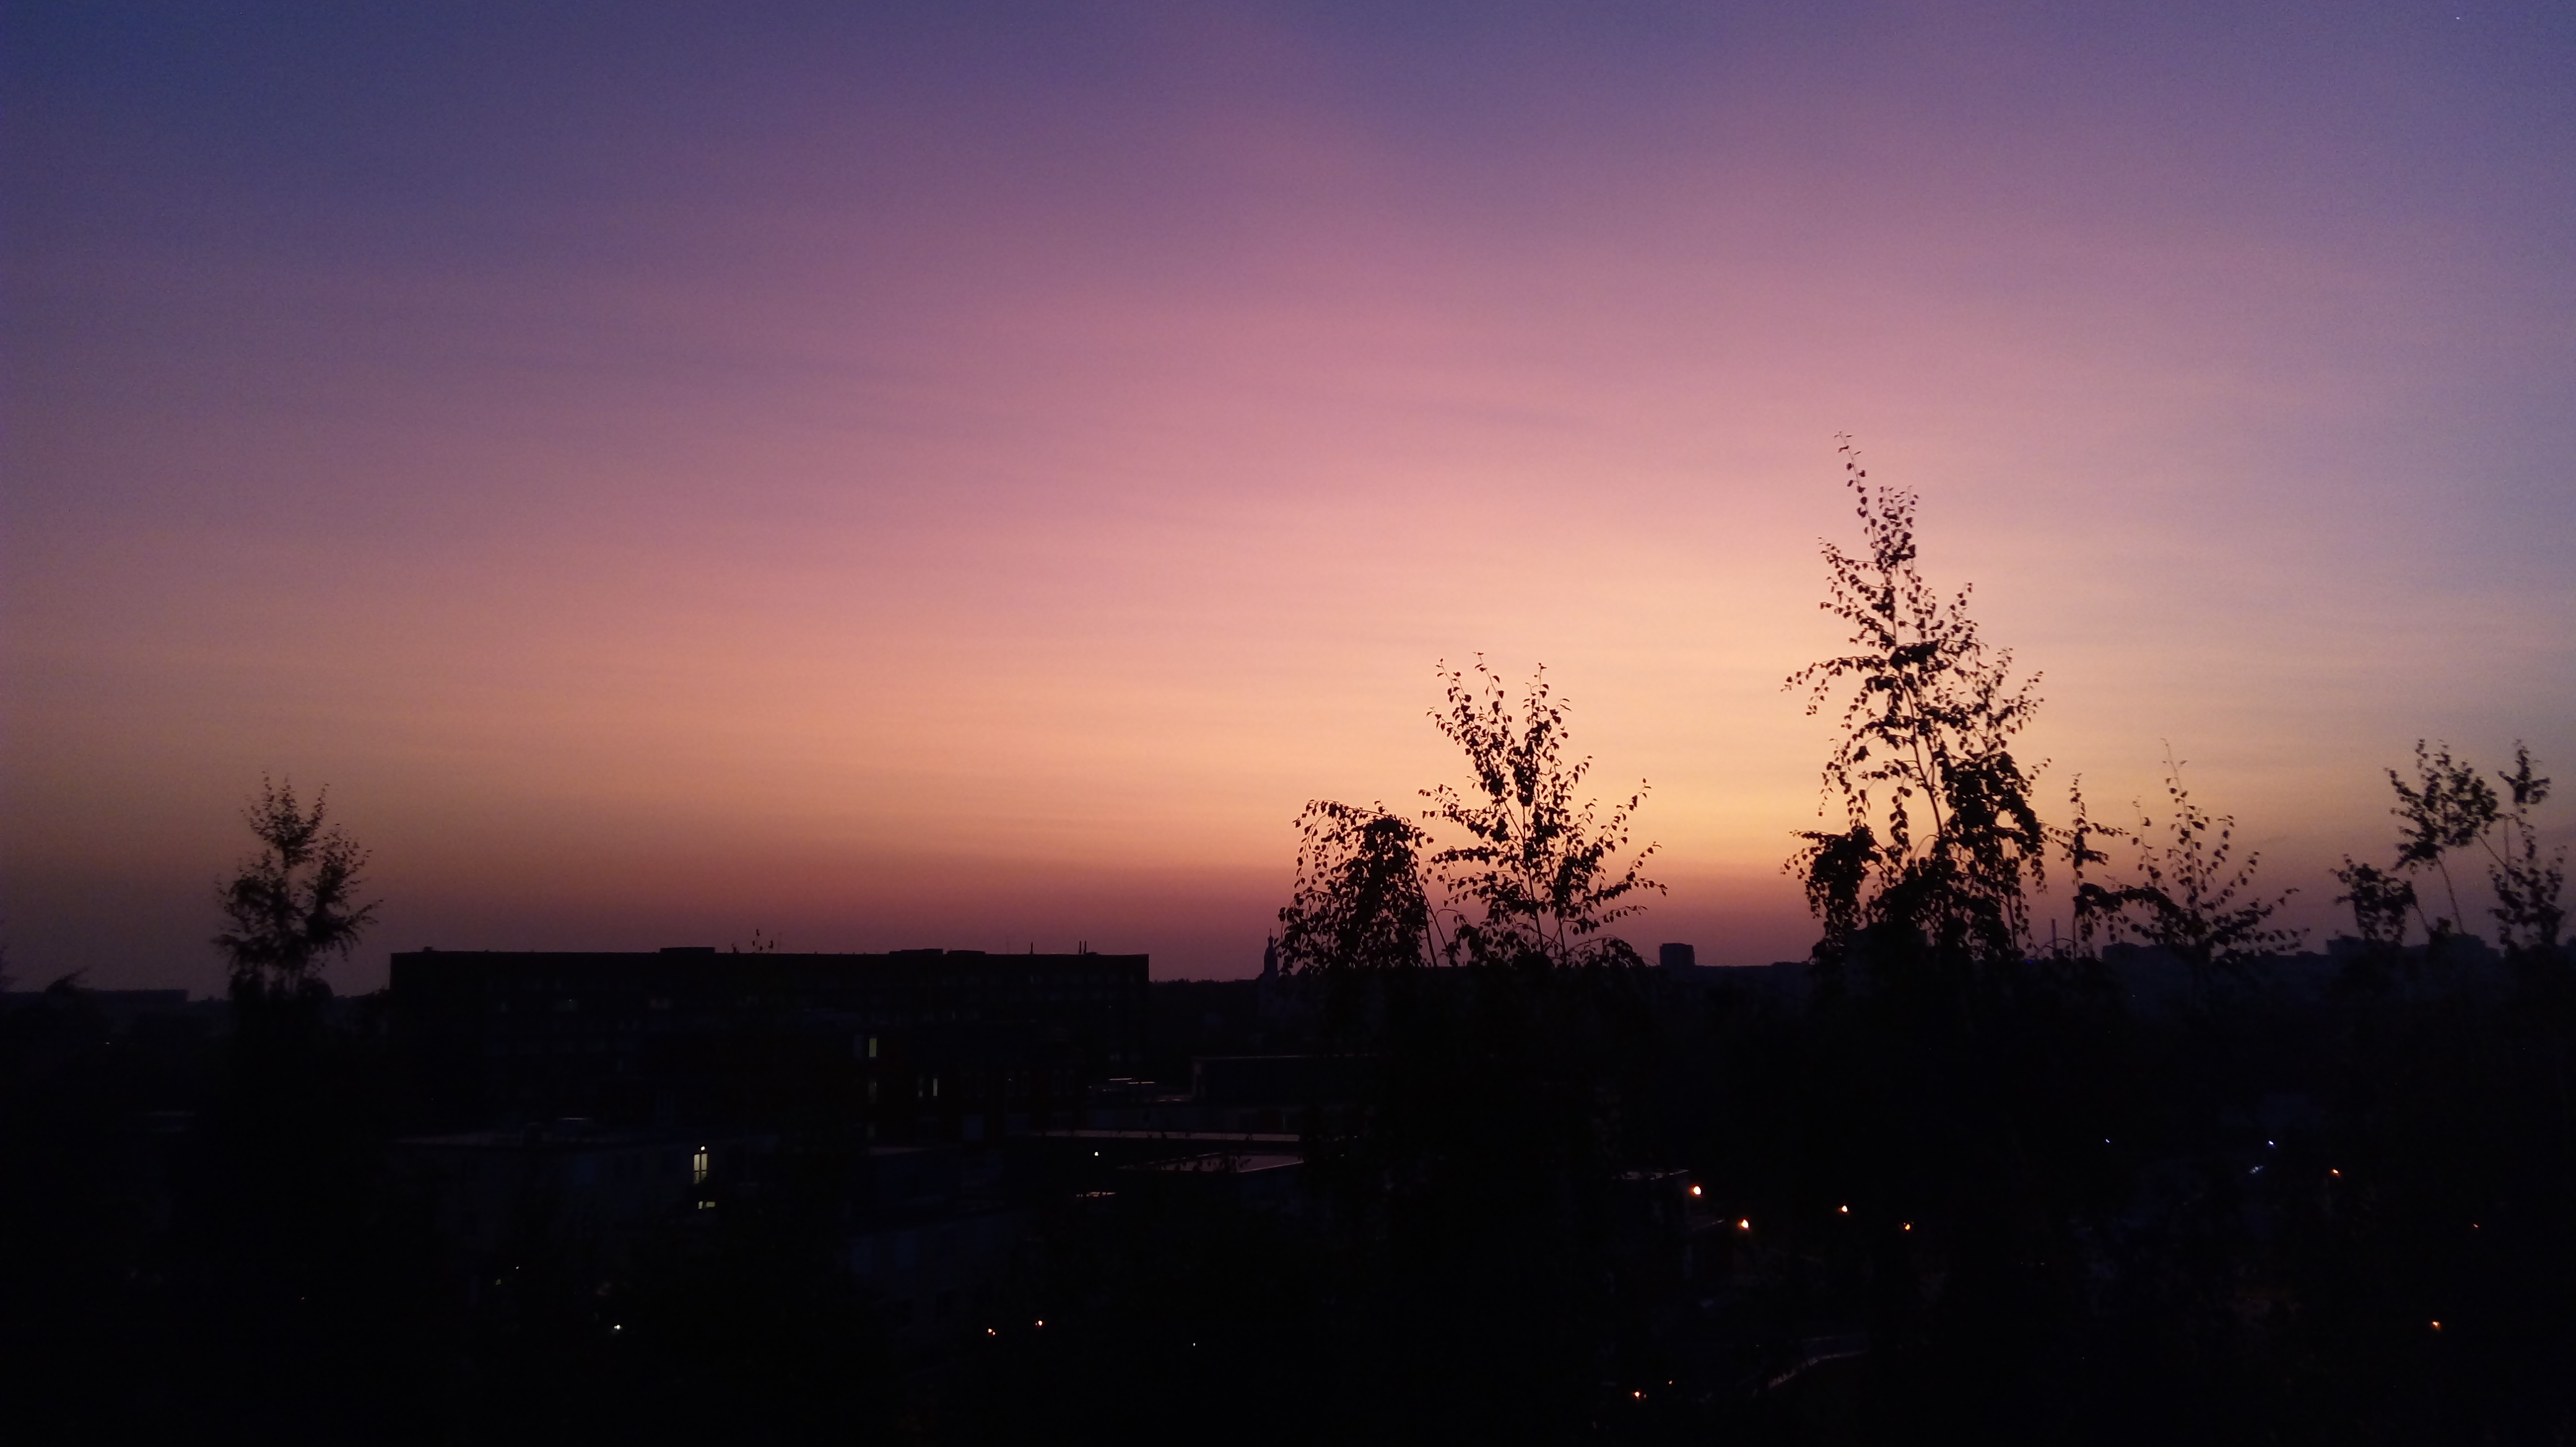
nature, sky, horizon, cloud, atmospheric phenomenon, sunset, evening, dusk, afterglow, tree, sunrise, morning, natural landscape, atmosphere, red sky at morning, dawn, night, branch, sunlight, rural area, landscape, darkness, photography, silhouette, meteorological phenomenon, winter, city